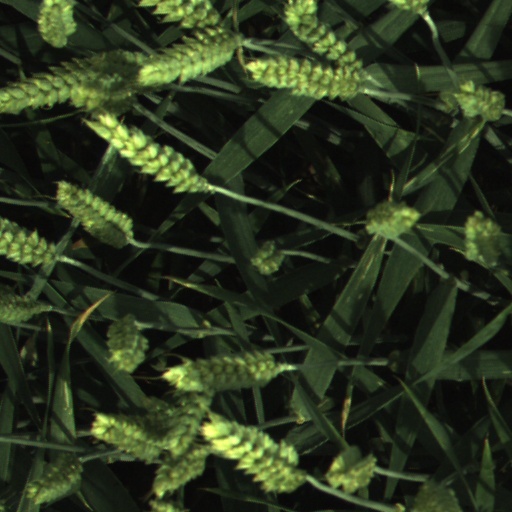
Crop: wheat